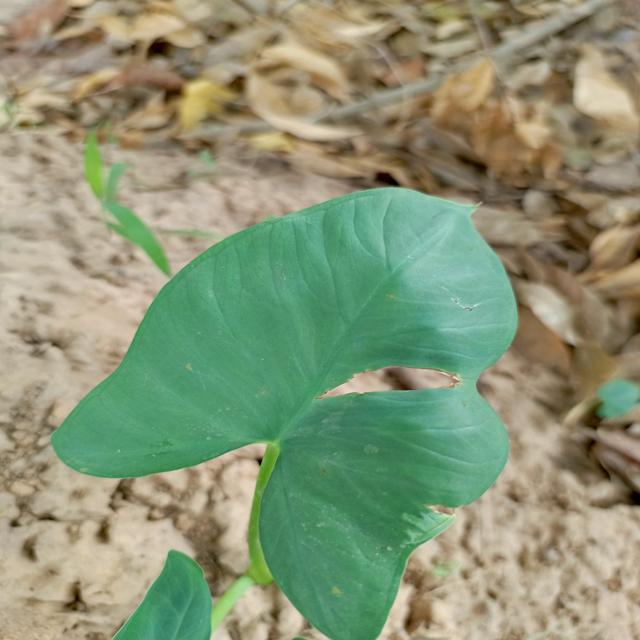
Label: Early_Blight